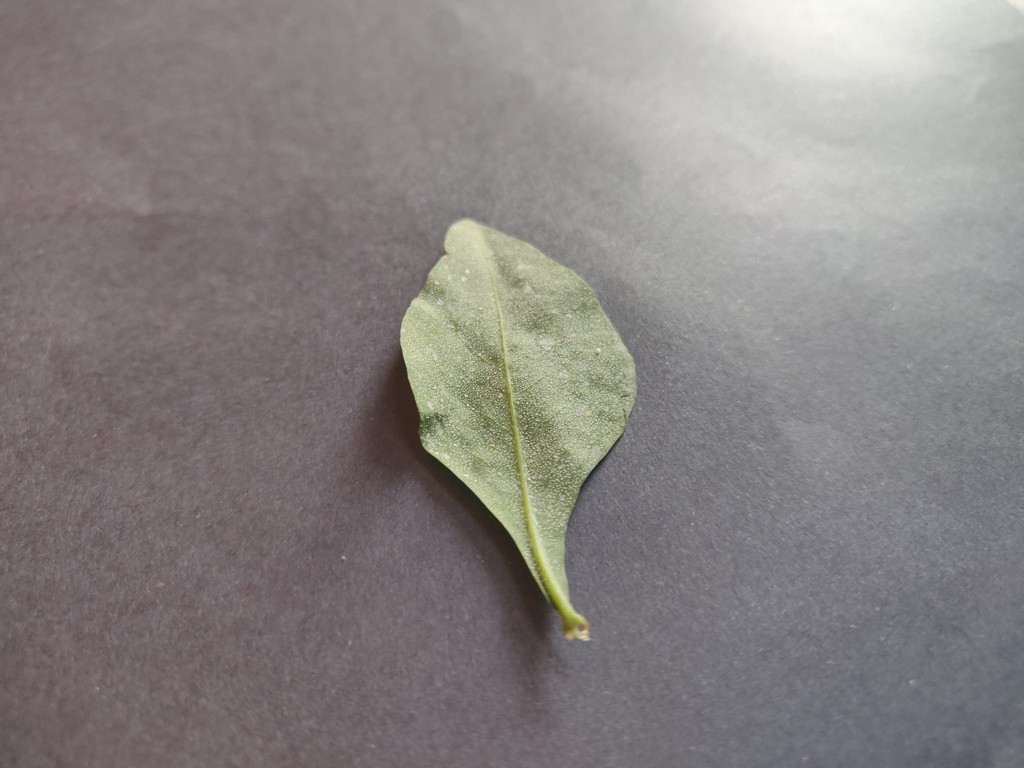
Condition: Unhealthy
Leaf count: single
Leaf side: back